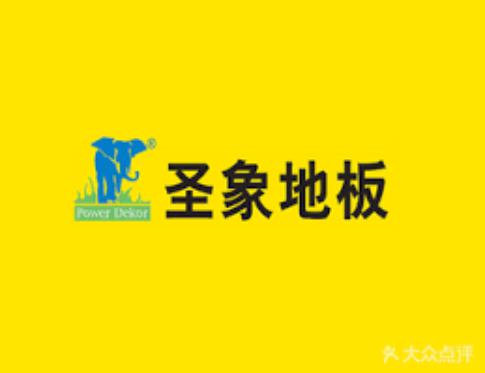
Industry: Necessities